Cousins (1989 film)

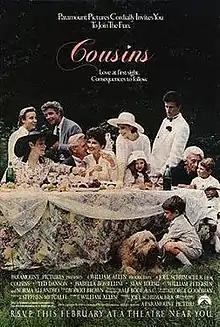
Theatrical release poster

Cousins is a 1989 American romantic comedy film directed by Joel Schumacher and starring Ted Danson, Isabella Rossellini, Sean Young, William Petersen, Keith Coogan, Lloyd Bridges and Norma Aleandro. The film is an American remake of the 1975 French comedy "Cousin Cousine", directed by Jean-Charles Tacchella. It is set in Seattle, Washington, but shot in Vancouver, British Columbia, Canada.